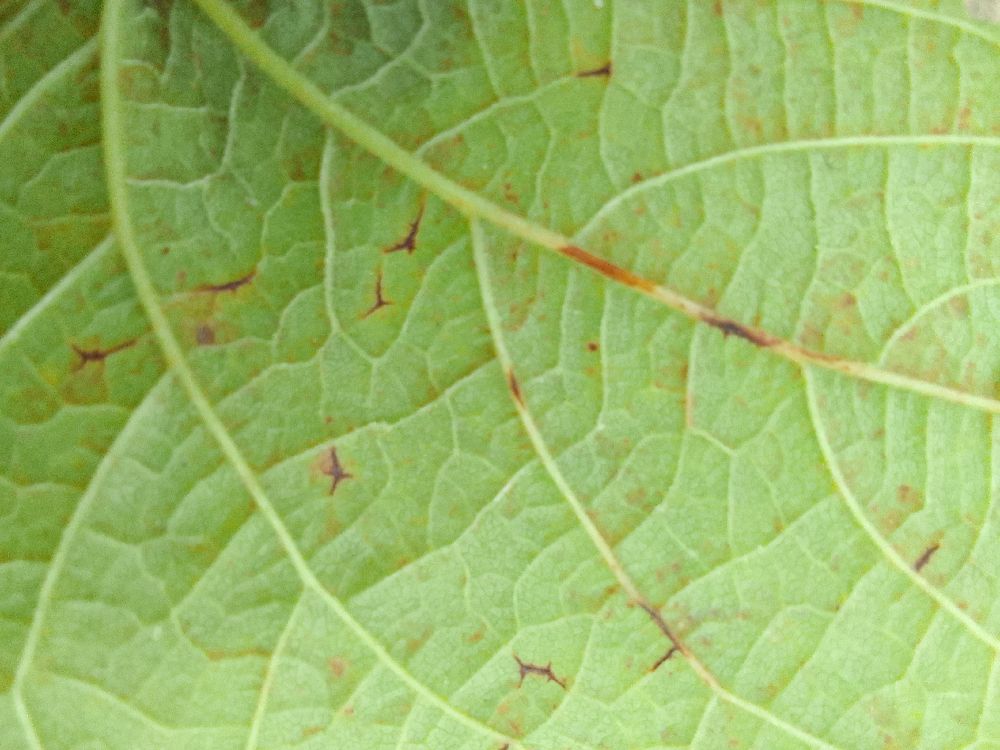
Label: anthracnose